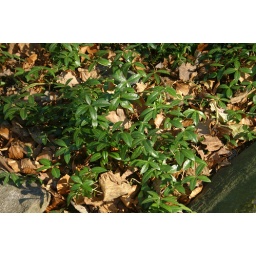
New green leaves appearing above the brown leaves left behind from last year